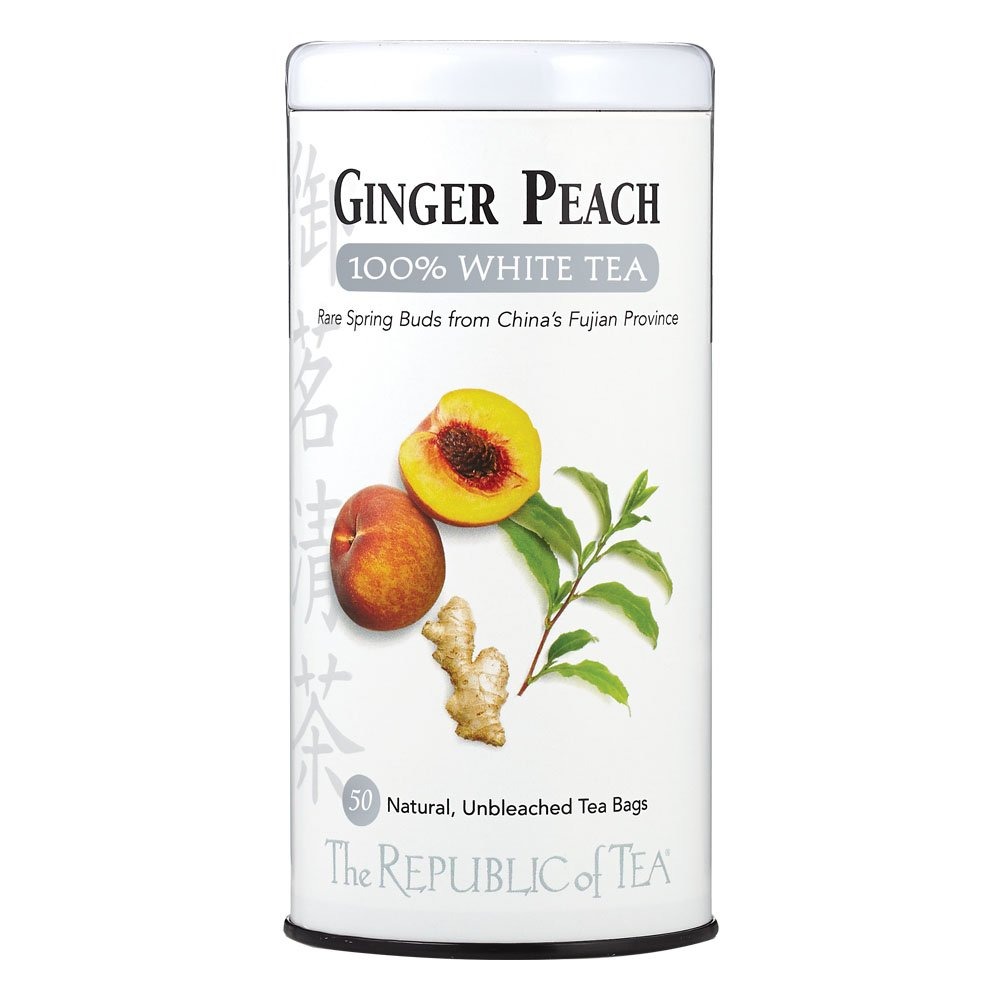
Item Name: The Republic of Tea – Ginger Peach 100% White Tea Bags, Steeps 50 Low-Caffeinated Cups
Bullet Point 1: Ginger Peach White Tea: This tea offers the lush natural flavors of a fancy peach seasoned with the tingle of spicy ginger in a base of 100% White Tea. For thousands of years, the peach has been China’s darling of longevity. Nice over ice.
Bullet Point 2: 100% China White Tea: Authentic 100% White Tea only grows in the majestic mountains of China’s Fujian Province. With small yields and high demands, it remains one of the world’s most rare teas.
Bullet Point 3: Steeping Instructions: Simply heat fresh, filtered water to just short of boiling. Then pour 6 oz water over one tea bag and steep for 30-60 seconds. Remove tea bag and enjoy, Sip by Sip.
Bullet Point 4: Ingredients: 100% White Tea, natural flavors and ginger
Bullet Point 5: Benefits: White tea is the least processed of all tea varietals and retains more of its antioxidants, known as polyphenols. White tea contains the smallest amount of caffeine of all Camellia sinensis teas — just 15-20 milligrams per cup.
Product Description: Ginger Peach White Tea: This tea offers the lush natural flavors of a fancy peach seasoned with the tingle of spicy ginger in a base of 100% White Tea. For thousands of years, the peach has been China’s darling of longevity. Nice over ice. 100% China White Tea: Authentic 100% White Tea only grows in the majestic mountains of China’s Fujian Province. With small yields and high demands, it remains one of the world’s most rare teas. Steeping Instructions: Simply heat fresh, filtered water to just short of boiling. Then pour 6 oz water over one tea bag and steep for 30-60 seconds. Remove tea bag and enjoy, Sip by Sip. Ingredients: 100% White Tea, natural flavors and ginger Benefits: White tea is the least processed of all tea varietals and retains more of its antioxidants, known as polyphenols. White tea contains the smallest amount of caffeine of all Camellia sinensis teas — just 15-20 milligrams per cup.
Value: 50.0
Unit: Count

Price: 30.92